As Night Falls

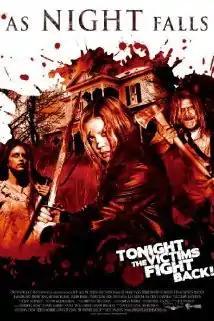

As Night Falls (released in Germany as "Die Nacht der Zombies") is a 2013 horror film directed by Joe Davison. It was created in 2010 but was not released until November 12, 2013, when it was sent straight to DVD. It stars Debbie Rochon as a mother who returns from the dead to "discipline" anyone she thinks is naughty.